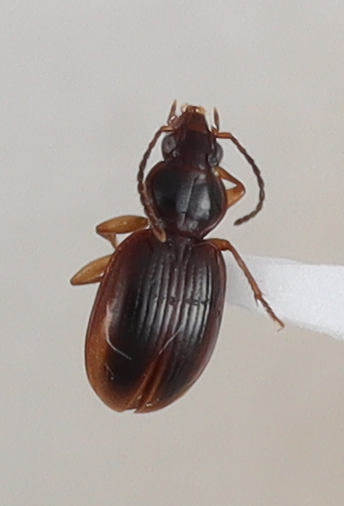
Scientific name: Mecyclothorax discedens
Plot: 4
Trap: S
Collected: 20240717